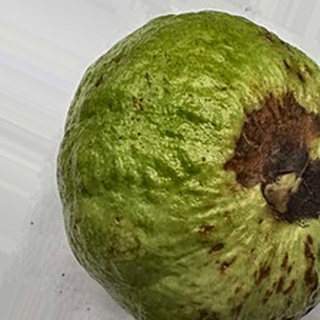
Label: guava_anthracnose